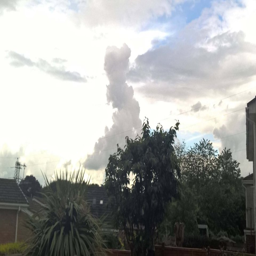
this cloud shaped like the map could be an omen in the referendum